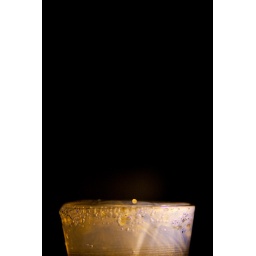
Tonic water in a shot glass with liquid from a accent highlighter being dripped from a syringe with a UV light on it.